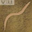
Label: worm